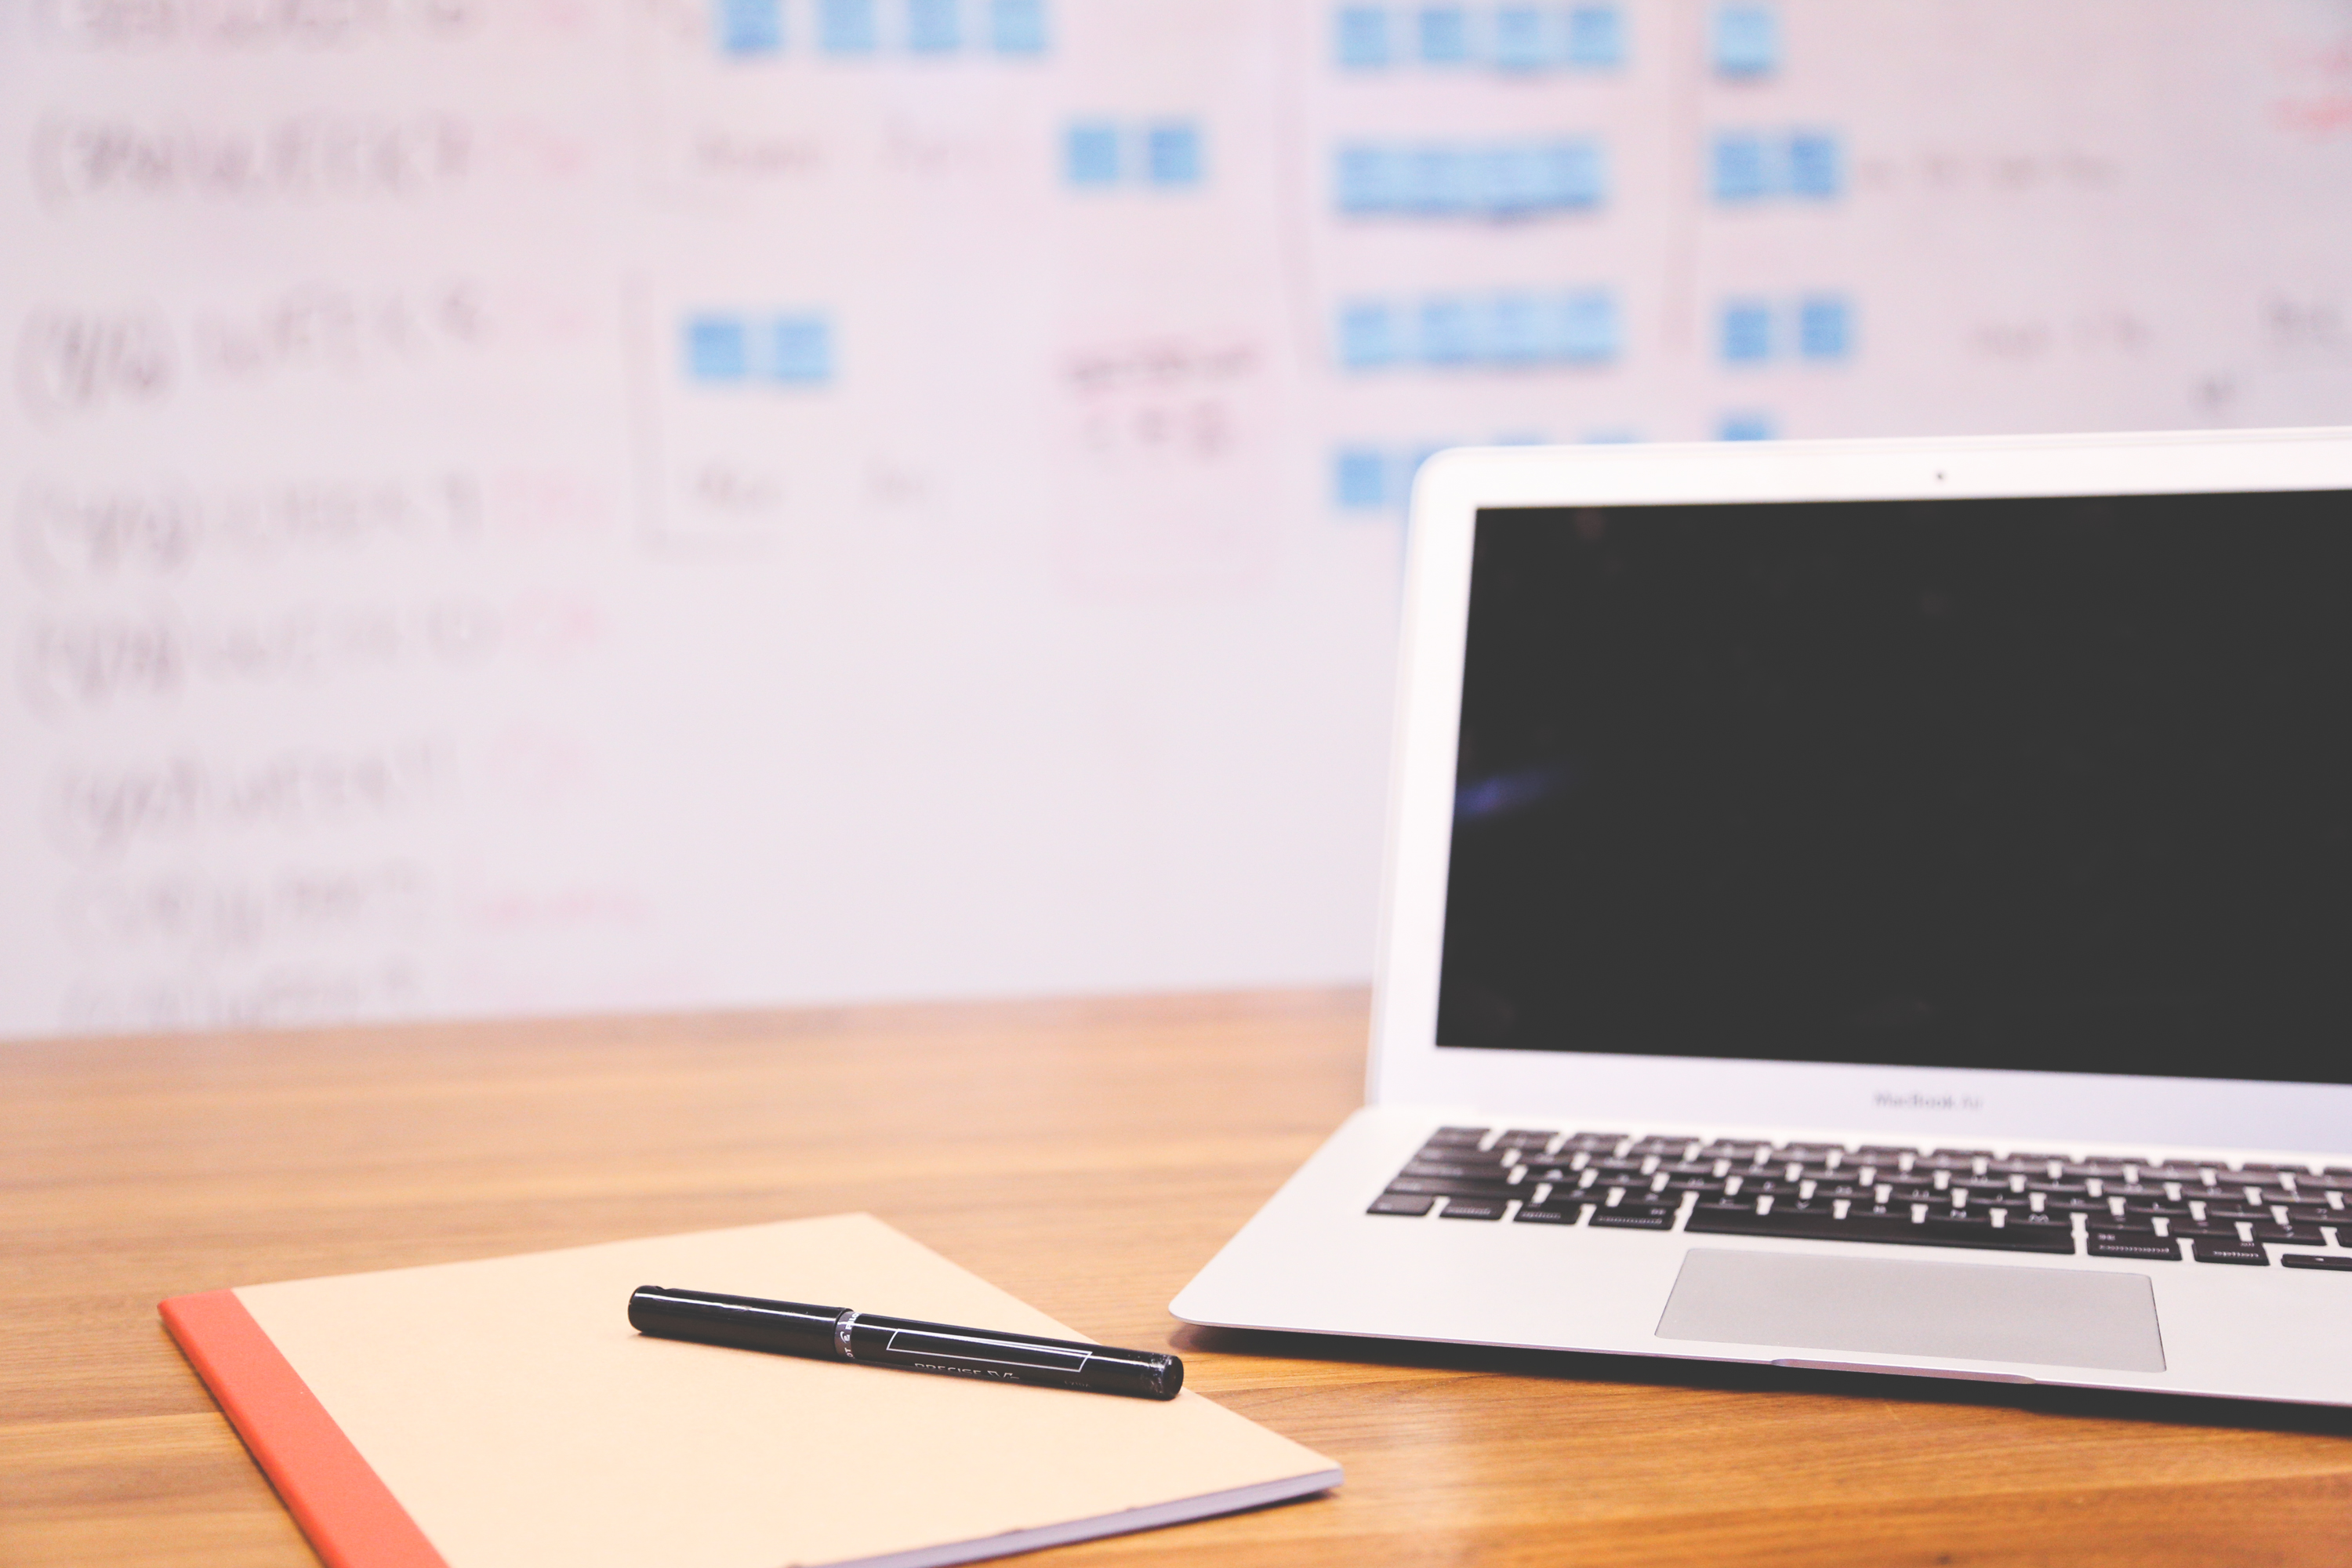
laptop, writing, apple, technology, pen, notepad, brand, project, macbook air, text, planning, learning, document, multimedia, notes, personal computer